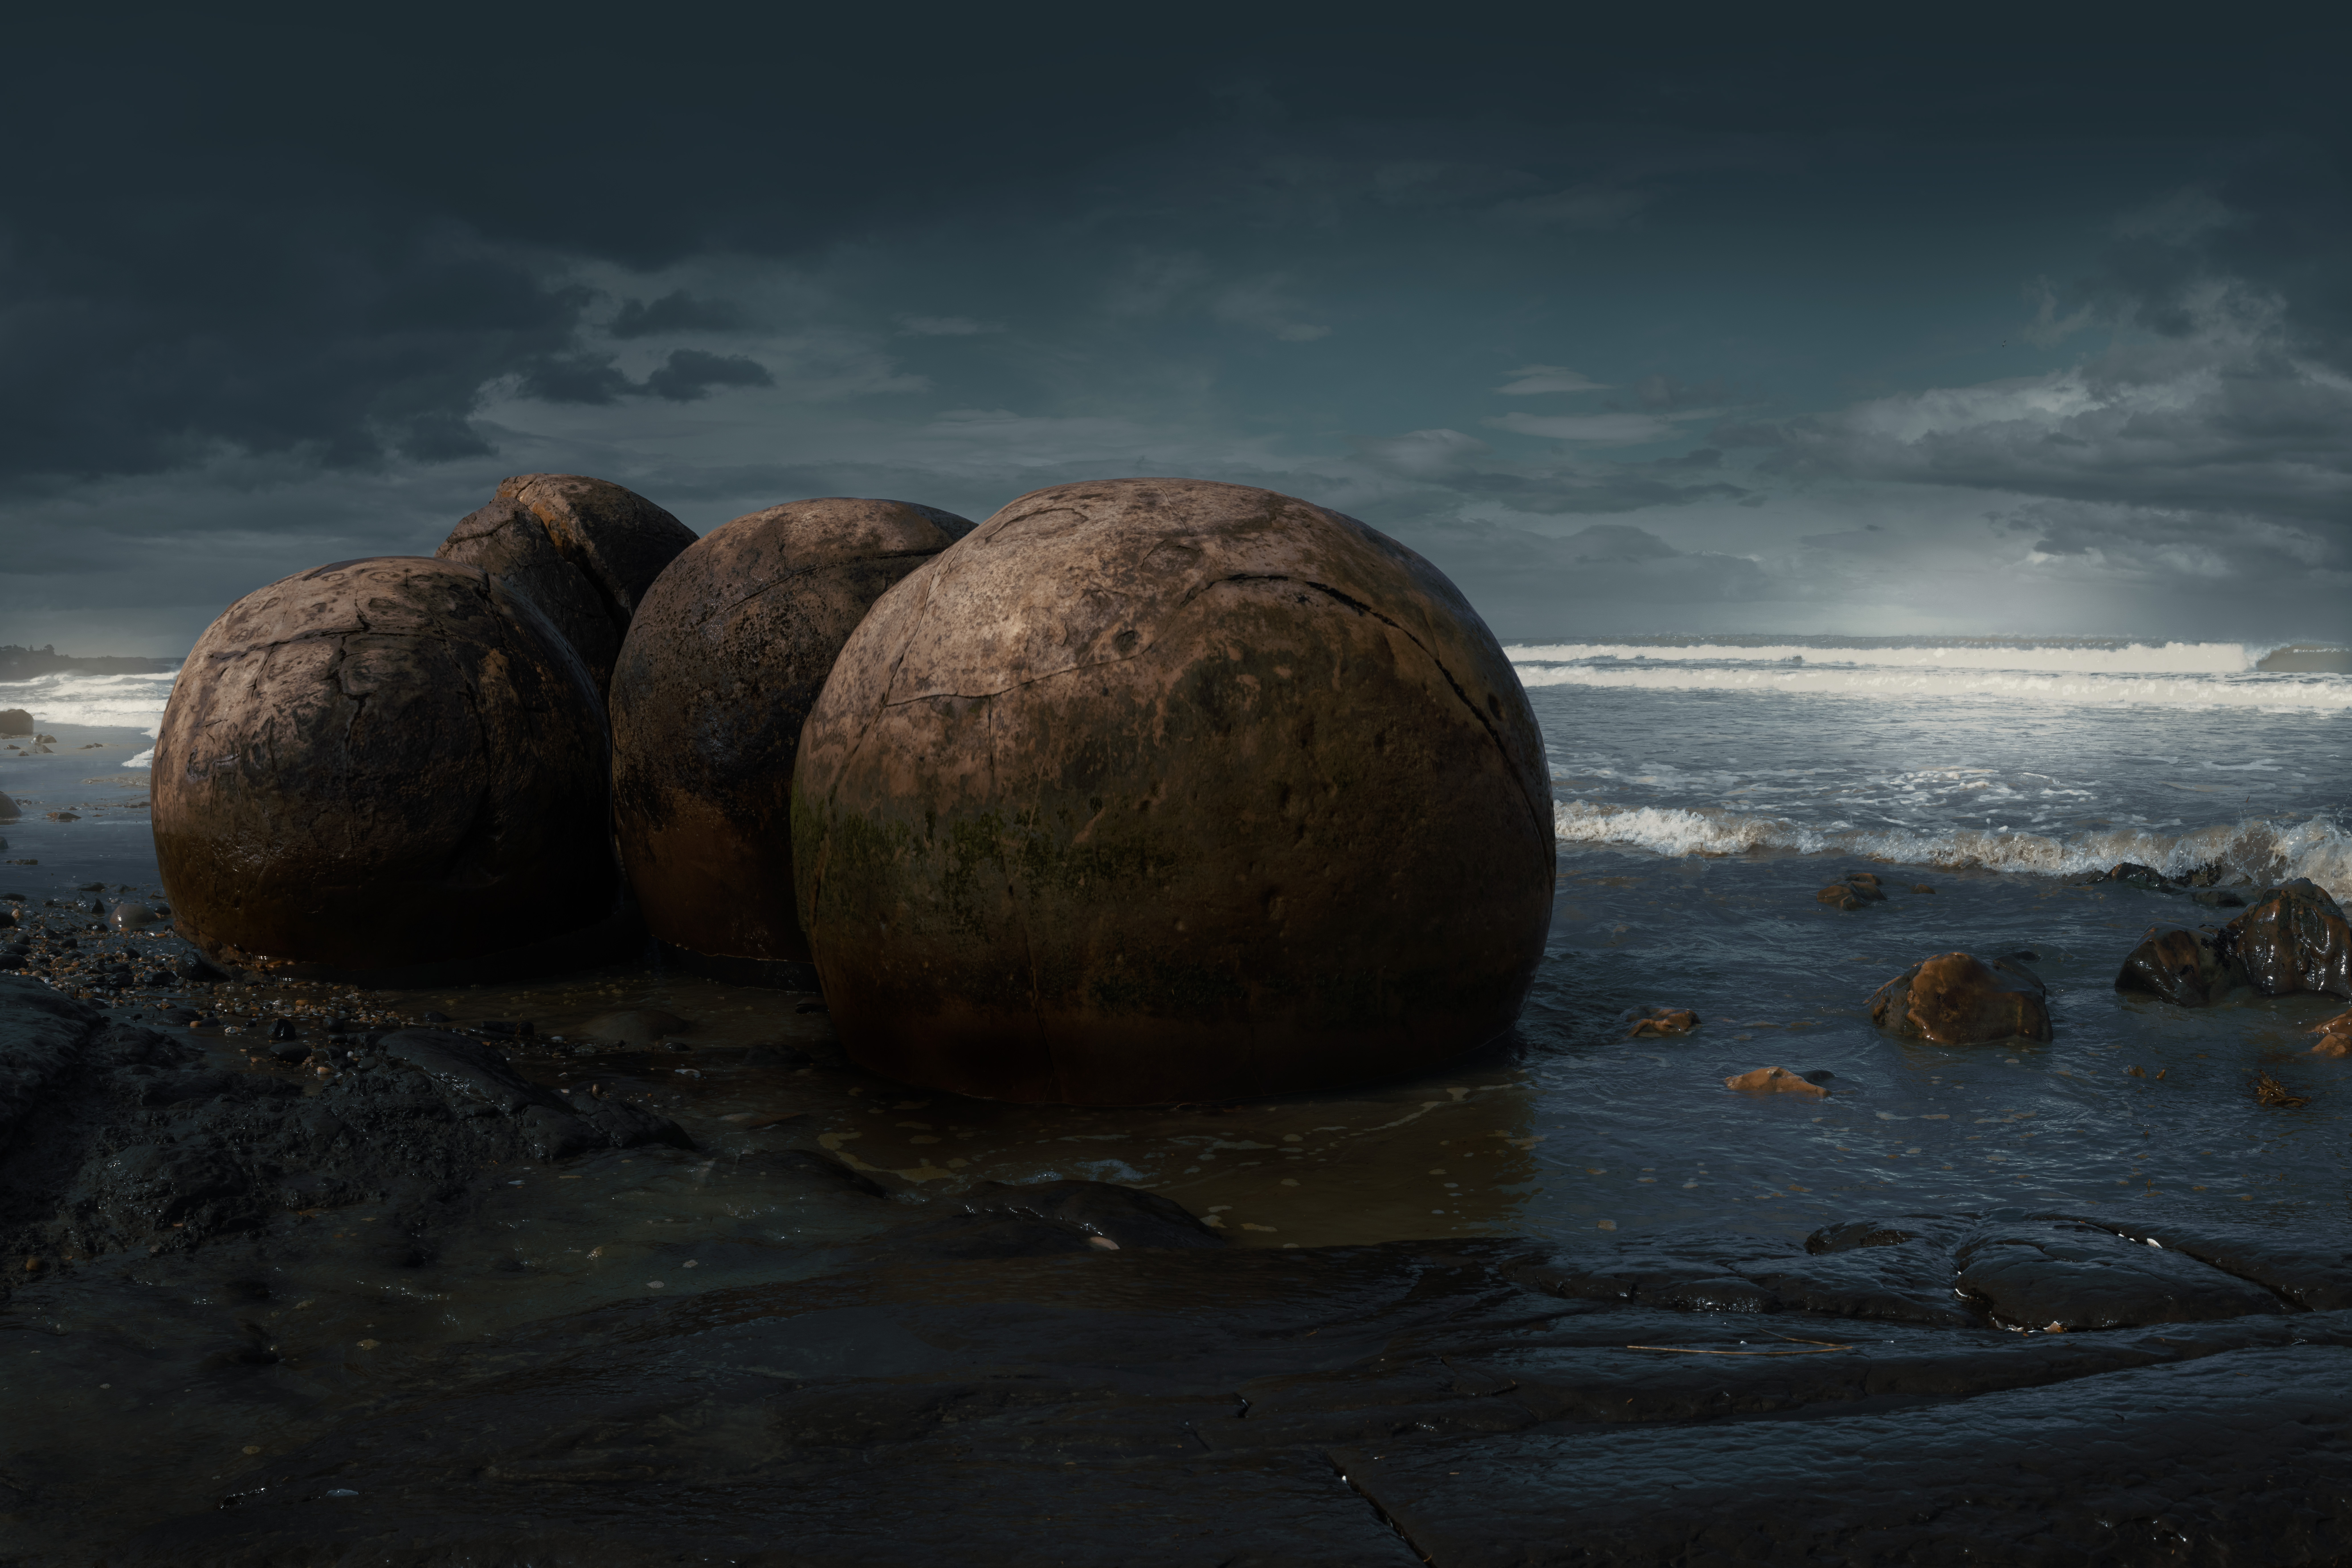
moeraki, boulders, rock, sky, sea, still life photography, boulder, atmosphere, cloud, calm, horizon, landscape, photography, ocean, coast